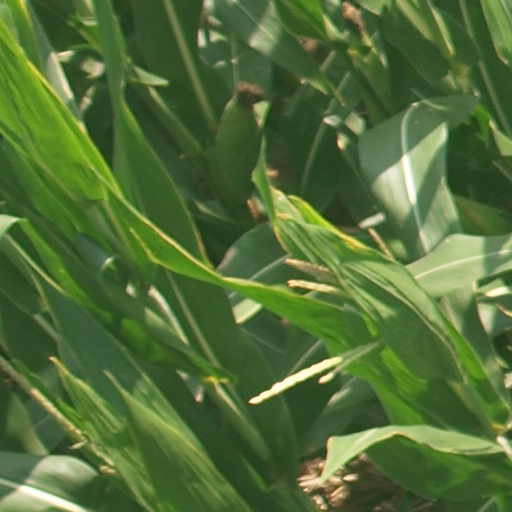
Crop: maize; corn